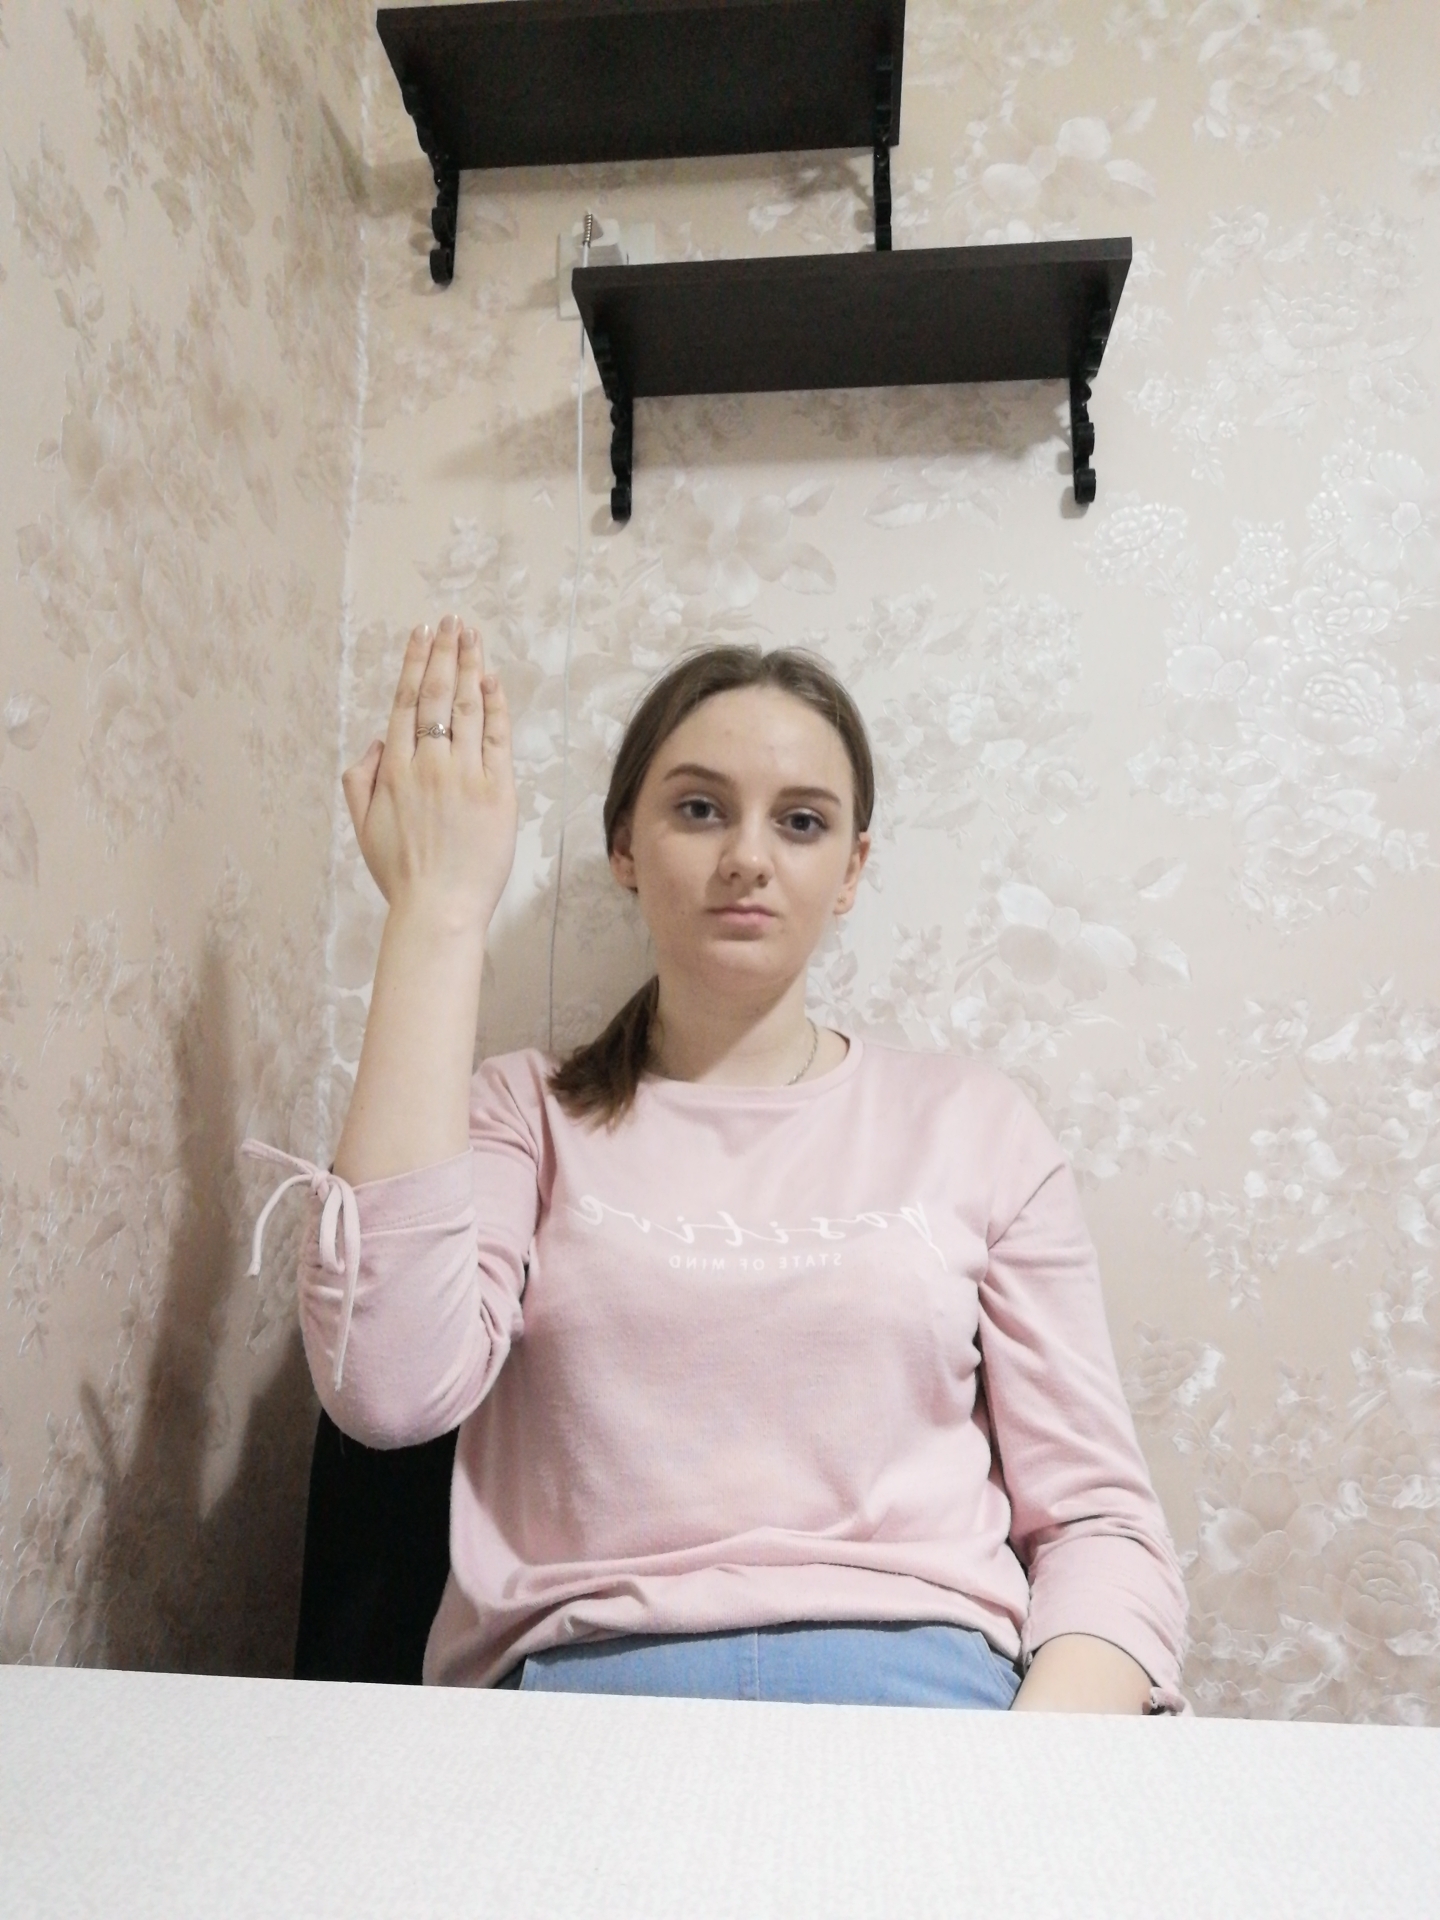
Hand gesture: stop_inverted